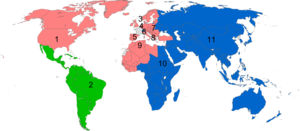
Résultats des élections législatives des Français de l'étranger en 2012
Les élections législatives françaises de 2012 se déroulent à l'étranger les 3 et 17 juin 2012. Toutefois, en raison des décalages horaires, les deux tours ont lieu les samedis 2 et 16 juin 2012 dans les première et deuxième circonscriptions. Les quelque 2,3 millions de Français résidant à l'étranger seront représentés pour la première fois à l'Assemblée nationale par onze députés : six députés pour les Français résidant en Europe, deux pour ceux résidant en Amérique et en Afrique et un pour ceux résidant en Asie ou en Océanie. Ces onze circonscriptions nouvelles ont été créées par le redécoupage électoral. La Commission électorale du 29 février 2012 a arrêté le nombre des inscrits sur les listes électorales consulaires votant pour l'élection présidentielle et les législatives à l’étranger en 2012 à 1 075 744.